List of Glee characters

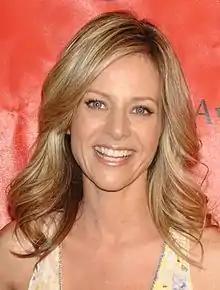
Jessalyn Gilsig portrays Will Schuester's wife, Terri.

(Main Season 1–3; Recurring Season 4; Guest Season 5–6) Emma Pillsbury (Jayma Mays) is the school's guidance counselor who has OCD, with obsessions and compulsions primarily focused on contamination and cleanliness. She has romantic feelings for Will. Mays has deemed Emma an "amazing" character to play, explaining: "I don't find that female characters are always written with a lot of depth, but she's so well defined on the page. Sure, she's terrified of germs and in love with a married man, so seeing her as the voice of reason for the kids is amazing." "Glee"'s costume designer Lou Eyrich selects "quirky" outfits for Emma, to reflect her "sunny disposition". In an attempt to get over Will, Emma begins dating football coach Ken Tanaka, becoming engaged to him in the episode "Vitamin D". However, when Will is unable to attend a competition with the glee club, Emma volunteers to take them in his place, postponing her own wedding by several hours. Acknowledging her continuing feelings for Will, Ken breaks up with her on their wedding day. Emma submits her resignation as guidance counselor, but as she is leaving the school, Will finds her and stops her with a kiss. She reveals to Will that she is a virgin, but does not go through with her plan to lose her virginity to him. At the end of the first season, she tells Will she has started dating a dentist named Carl Howell, and in the second season her relationship with Carl (John Stamos) blossoms to the point that they get married in Las Vegas in the episode "Special Education". It is subsequently revealed in the episode "Sexy" that her marriage with Carl is facing difficulties and has not been consummated. She admits that she still has feelings for Will, and she and Carl separate; he later requests an annulment of their marriage. She begins to get treatment for her OCD in "Born This Way". When the third season begins, she and Will are living together. In the mid-season episode "Yes/No", Will asks Emma to marry him, and she accepts. In the penultimate episode, "Nationals", Emma and Will have sex for the first time. After their first wedding falls through as she runs away after she and Finn lie about kissing, Emma and Will begin to date again. Will reproposes and they marry with all of the New Directions present.